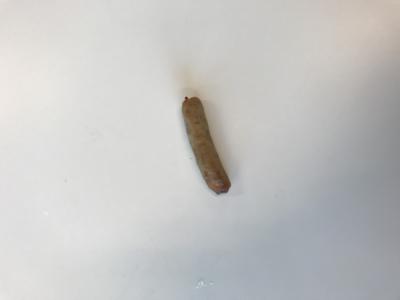
Label: generalcompost